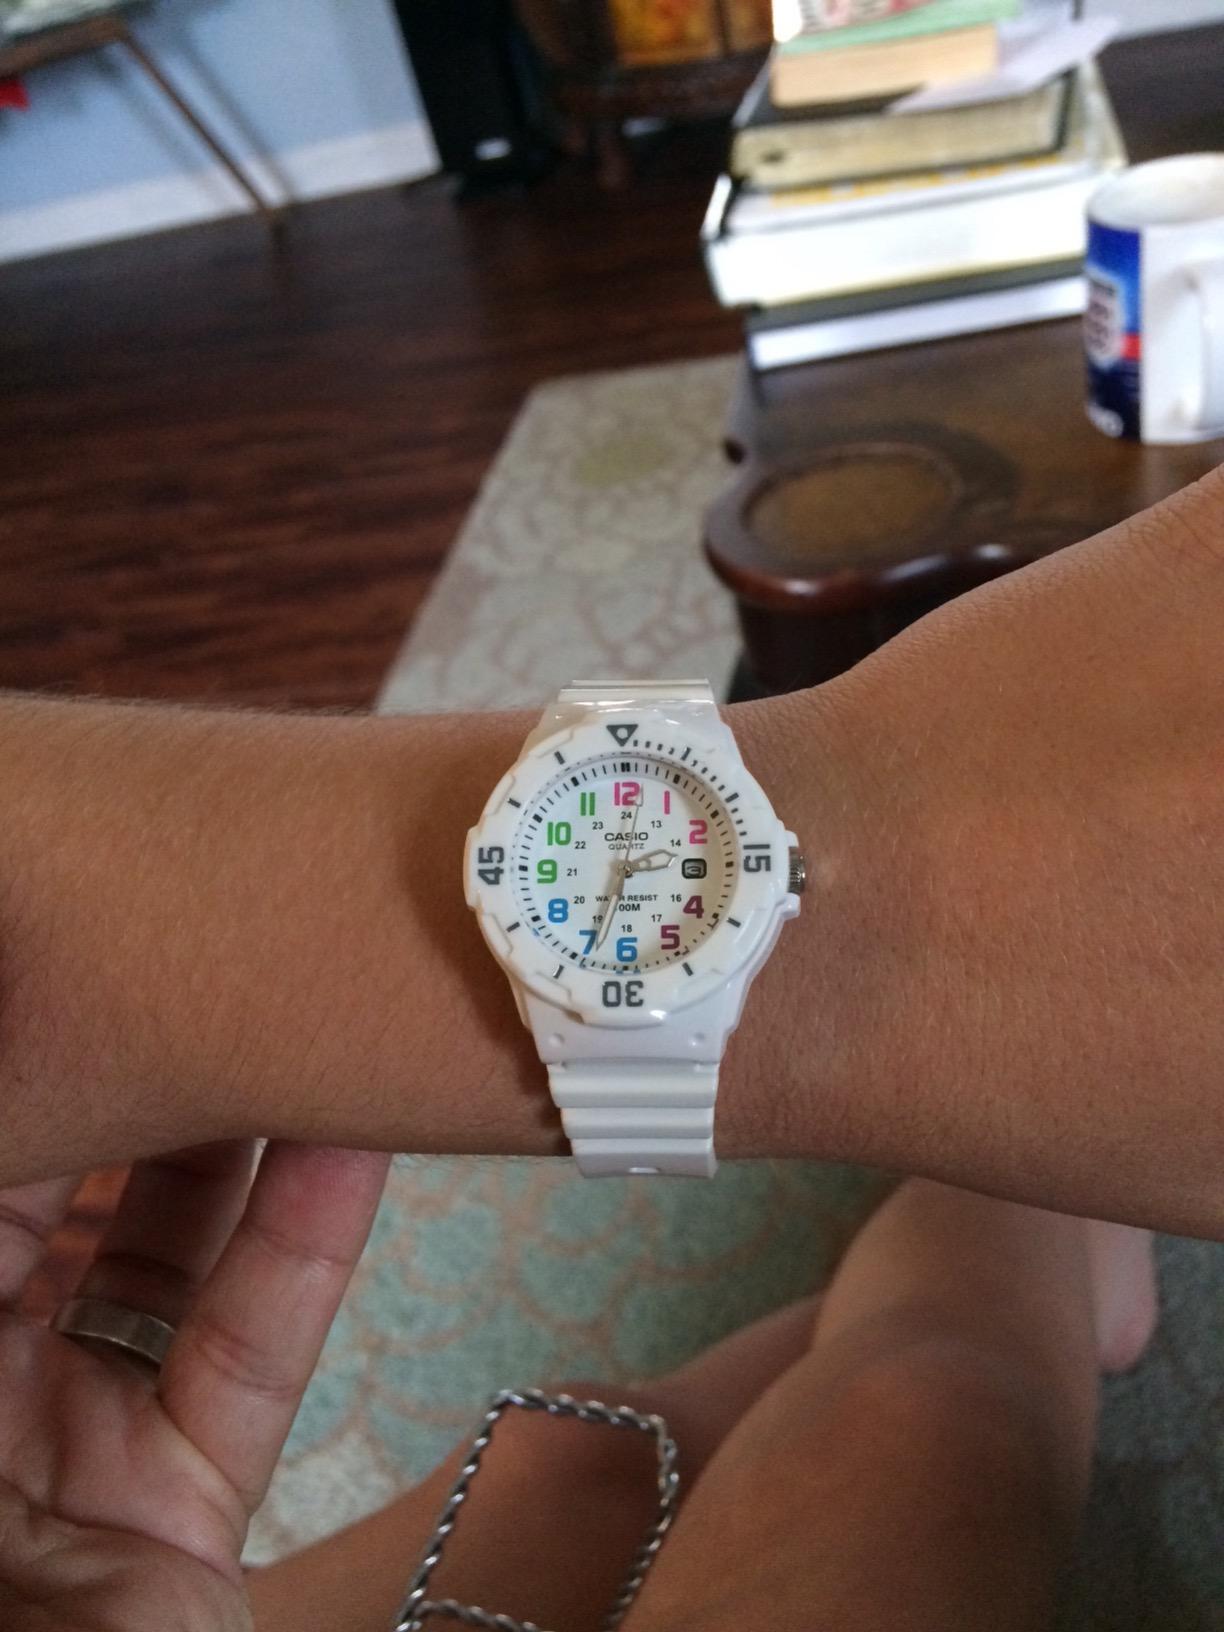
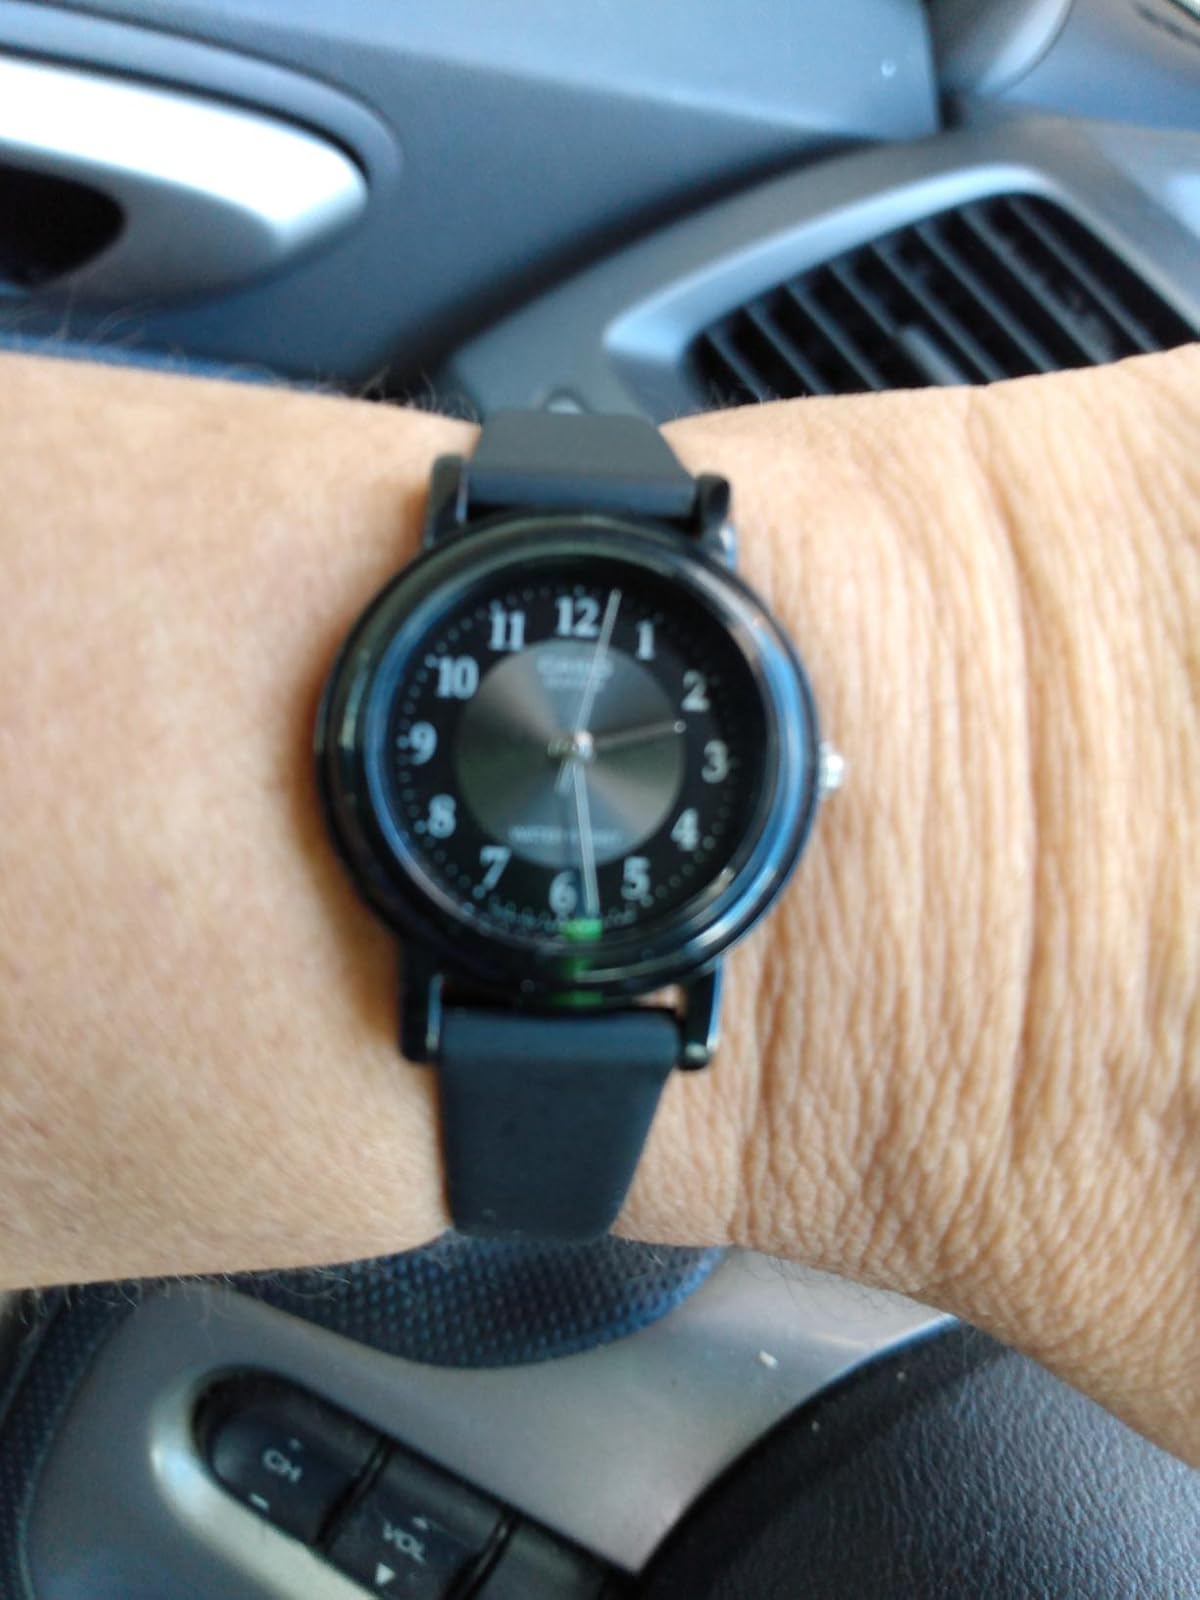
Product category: accessories_watch
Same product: no